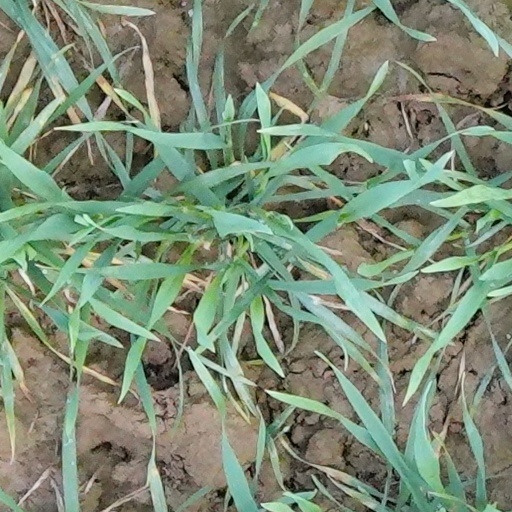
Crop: wheat